Caribbean immigration to New York City

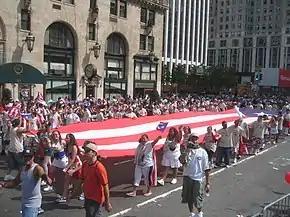
The 2005 National Puerto Rican Parade.

New York City has the largest Puerto Rican population outside of Puerto Rico. Puerto Ricans, due to the forced change of the citizenship status of the island's residents, can technically be said to have come to the City first as immigrants and subsequently as migrants. The first group of Puerto Ricans moved to New York in the mid-19th century, when Puerto Rico was a Spanish colony and its people Spanish subjects. The following wave of Puerto Ricans to move to New York did so after the Spanish–American War of 1898 made Puerto Rico a U.S. possession and after the Jones–Shafroth Act of 1917 gave Puerto Ricans U.S. citizenship, which allows travel without the need of a passport between the island and the United States mainland. The largest wave of migration came in the 1950s, in what became known as "The Great Migration"; as a result, more than a million Puerto Ricans once called New York City home. Presently the Puerto Rican population of New York is around 800,000, though the population has entered a sustained decline since 2017 as Puerto Ricans leave for surrounding areas and states, possibly influenced by the COVID-19 pandemic and economic challenges.